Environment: real
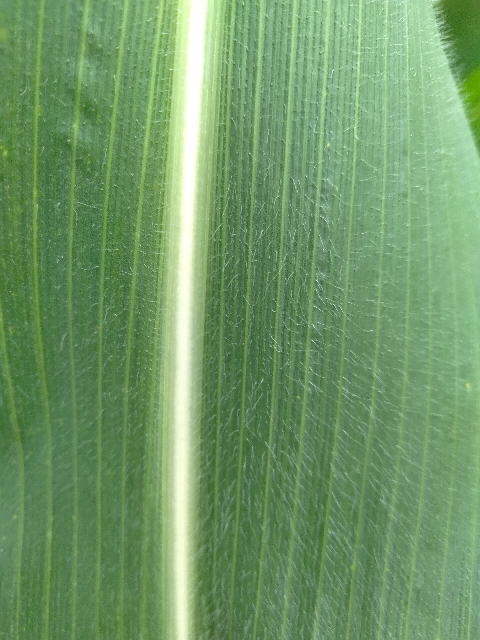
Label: healthy